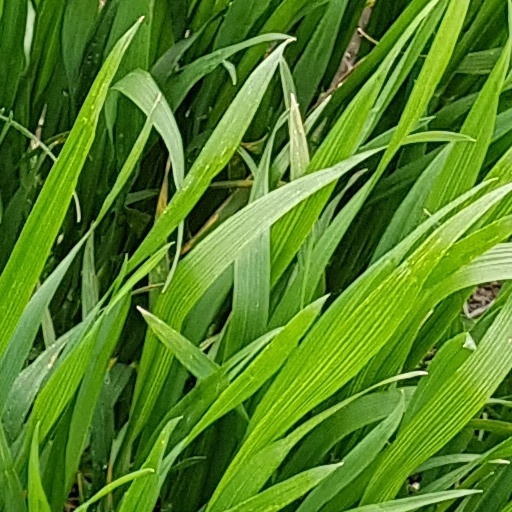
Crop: wheat